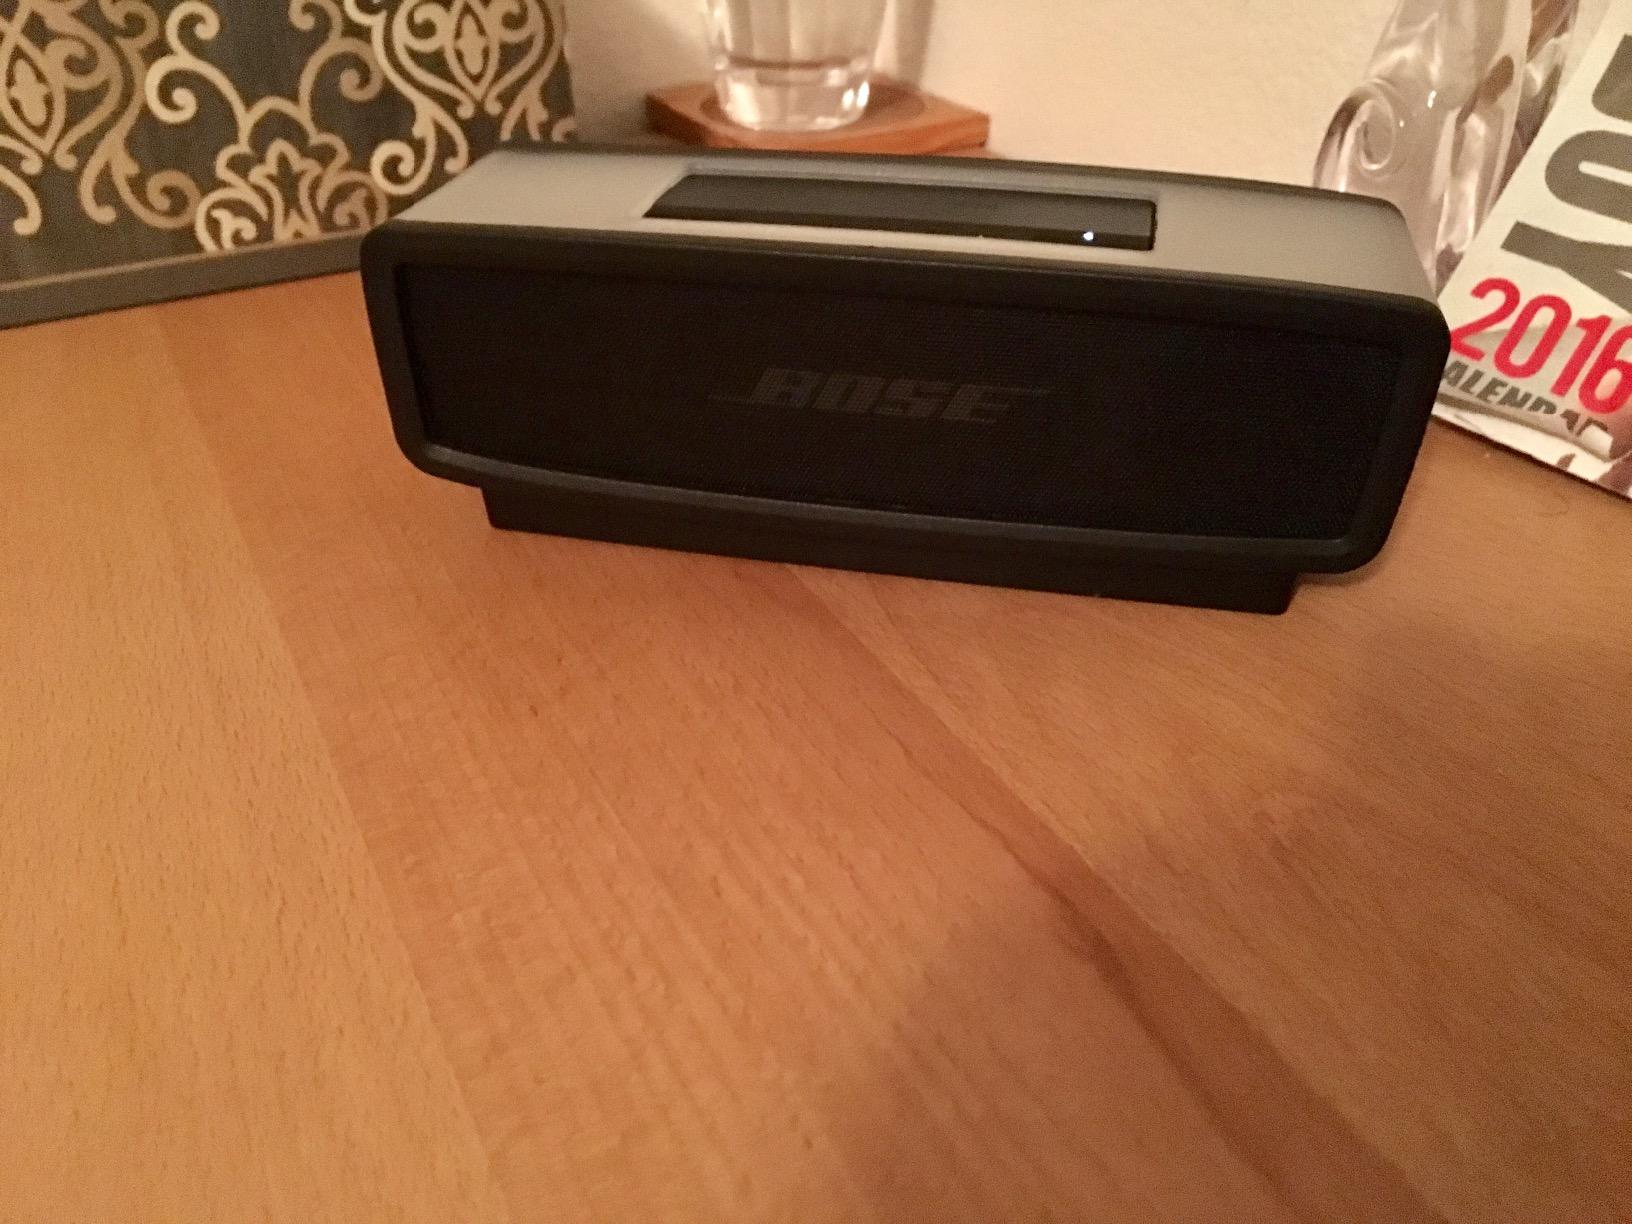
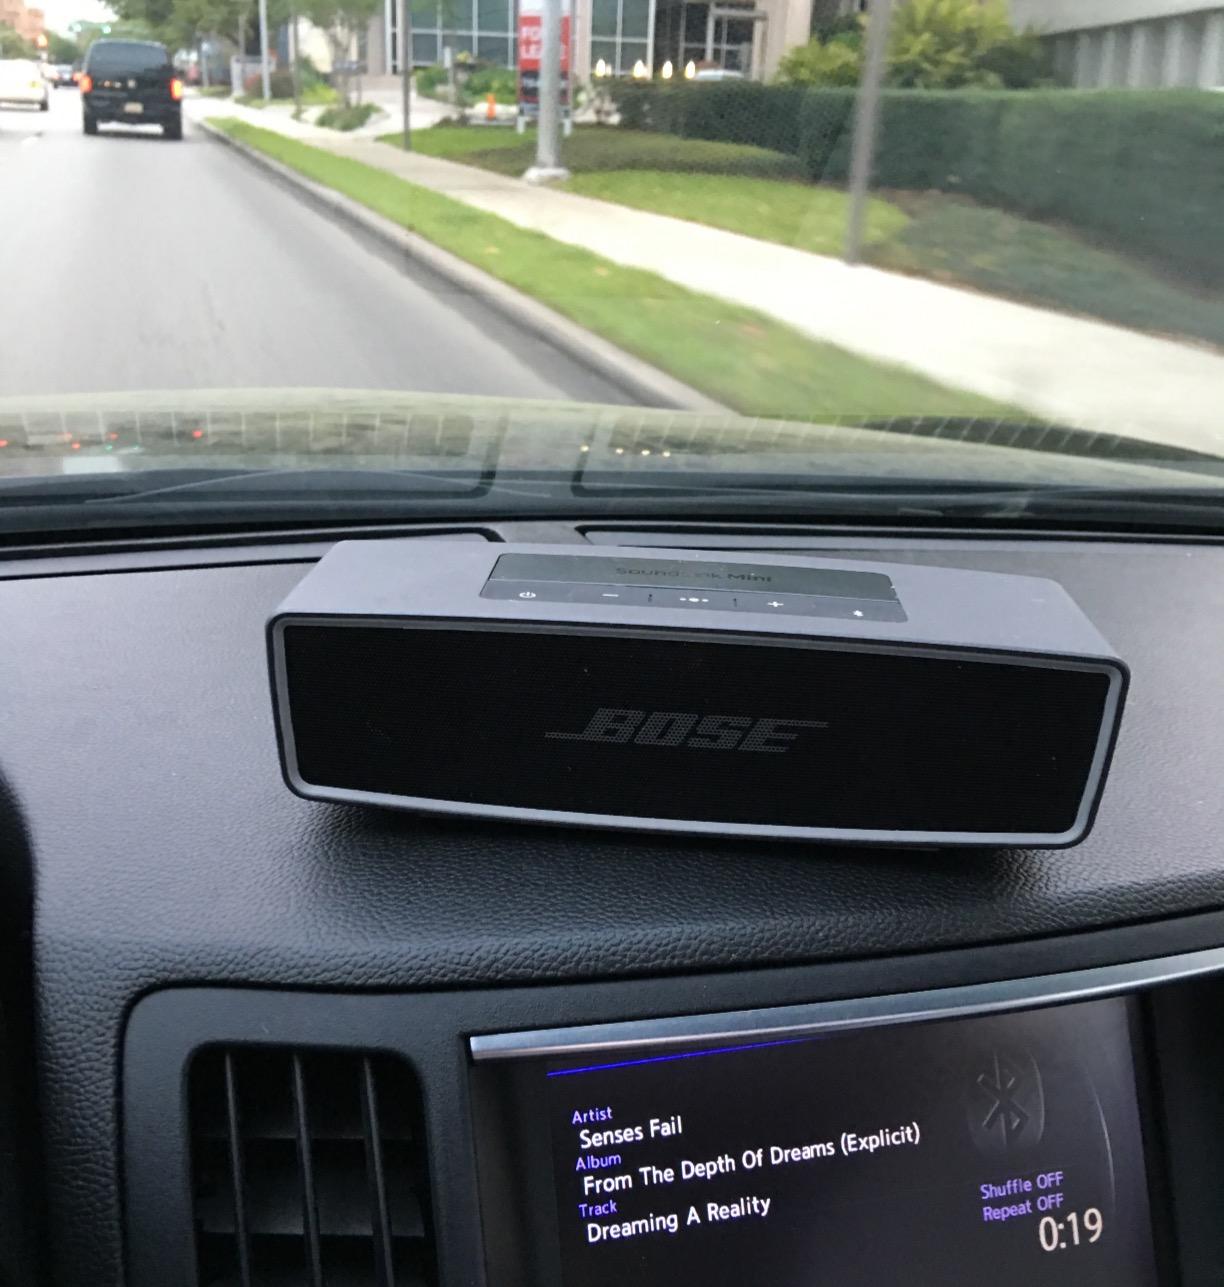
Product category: speaker
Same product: yes